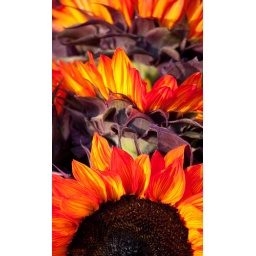
Beautifully coloured flowers at the market in Kingston on Saturday.